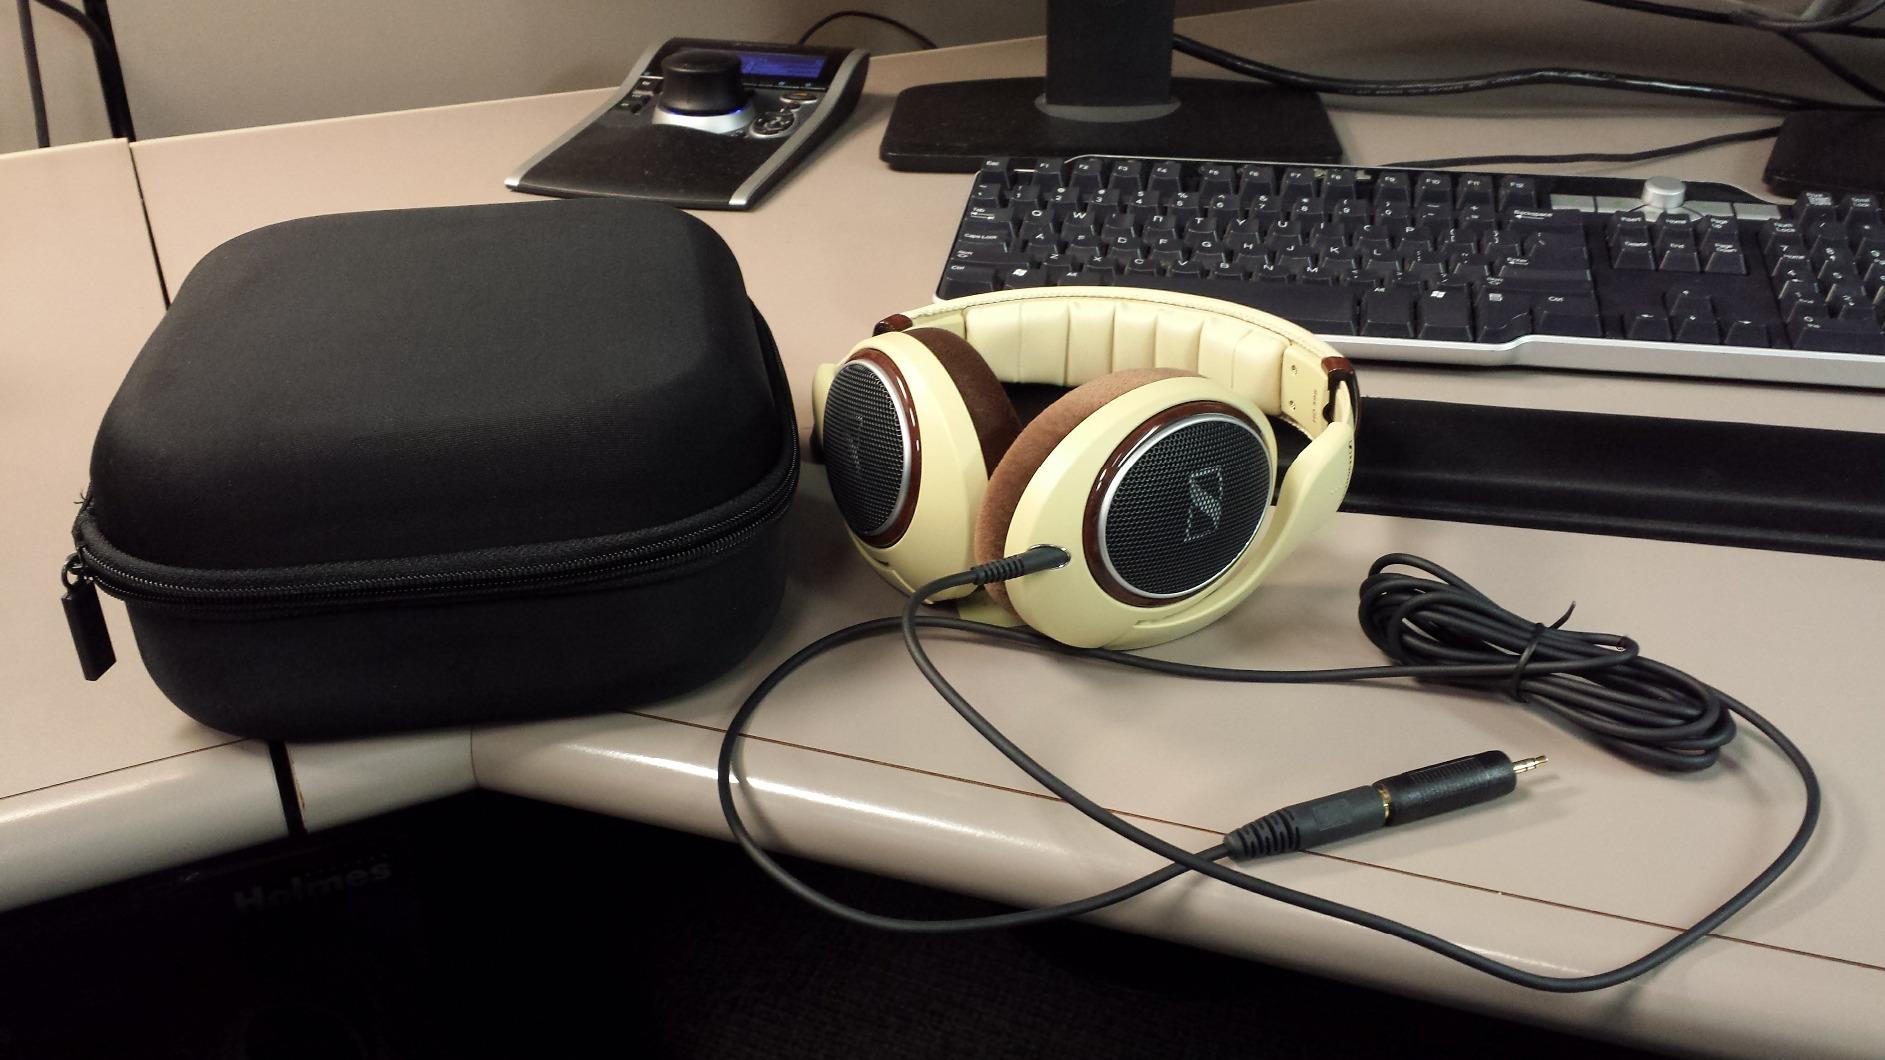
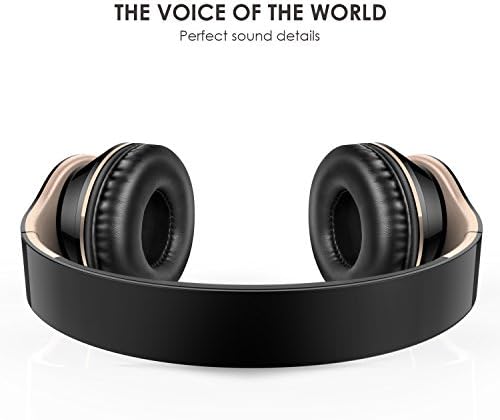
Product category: headphones
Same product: no